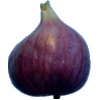
Label: Fig 1